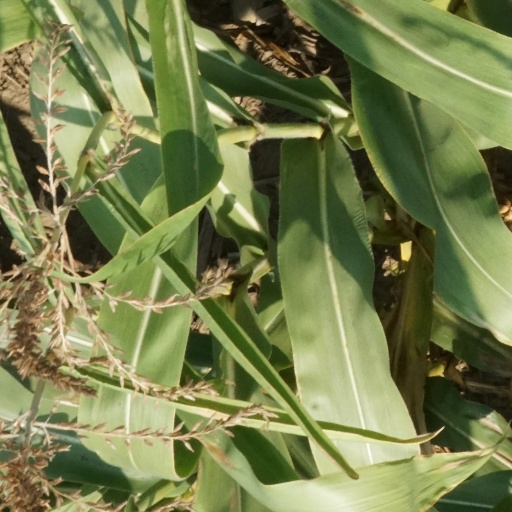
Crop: maize; corn